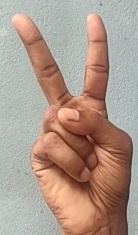
ASL sign: 2